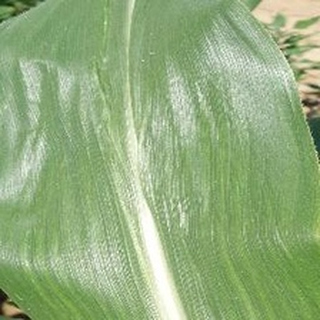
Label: healthy_corn